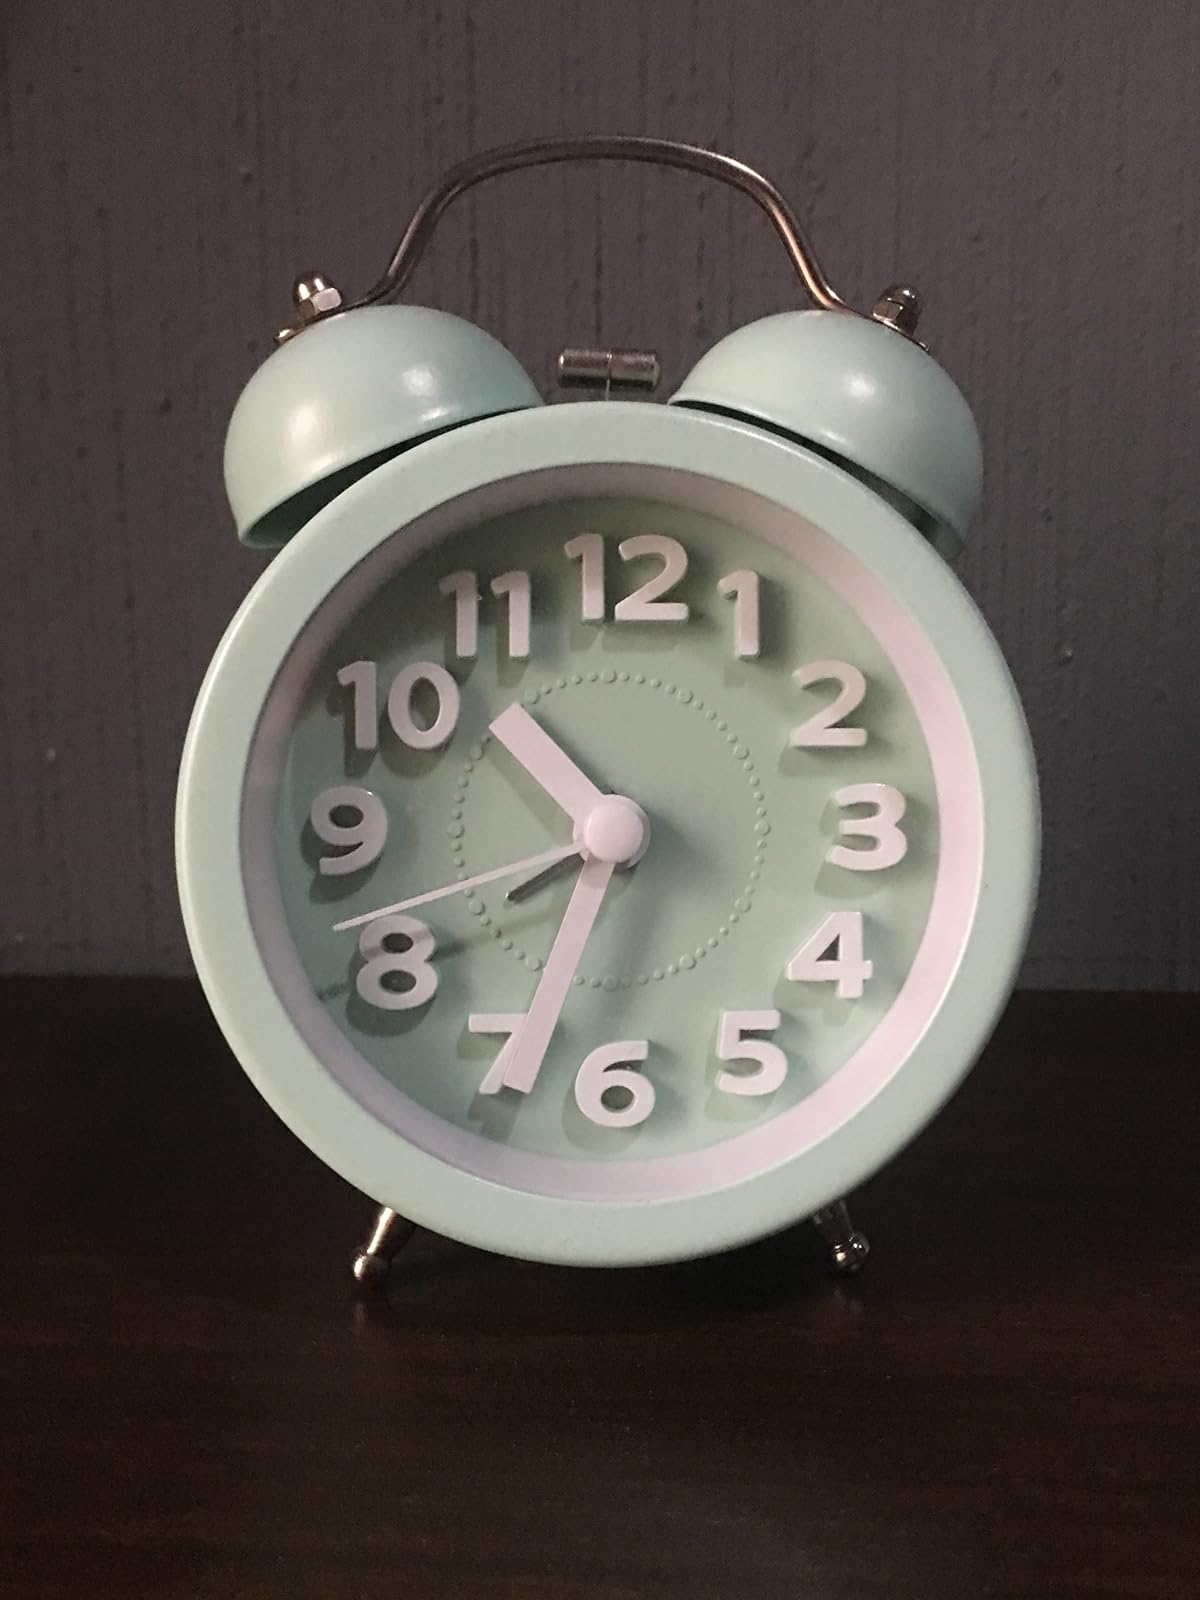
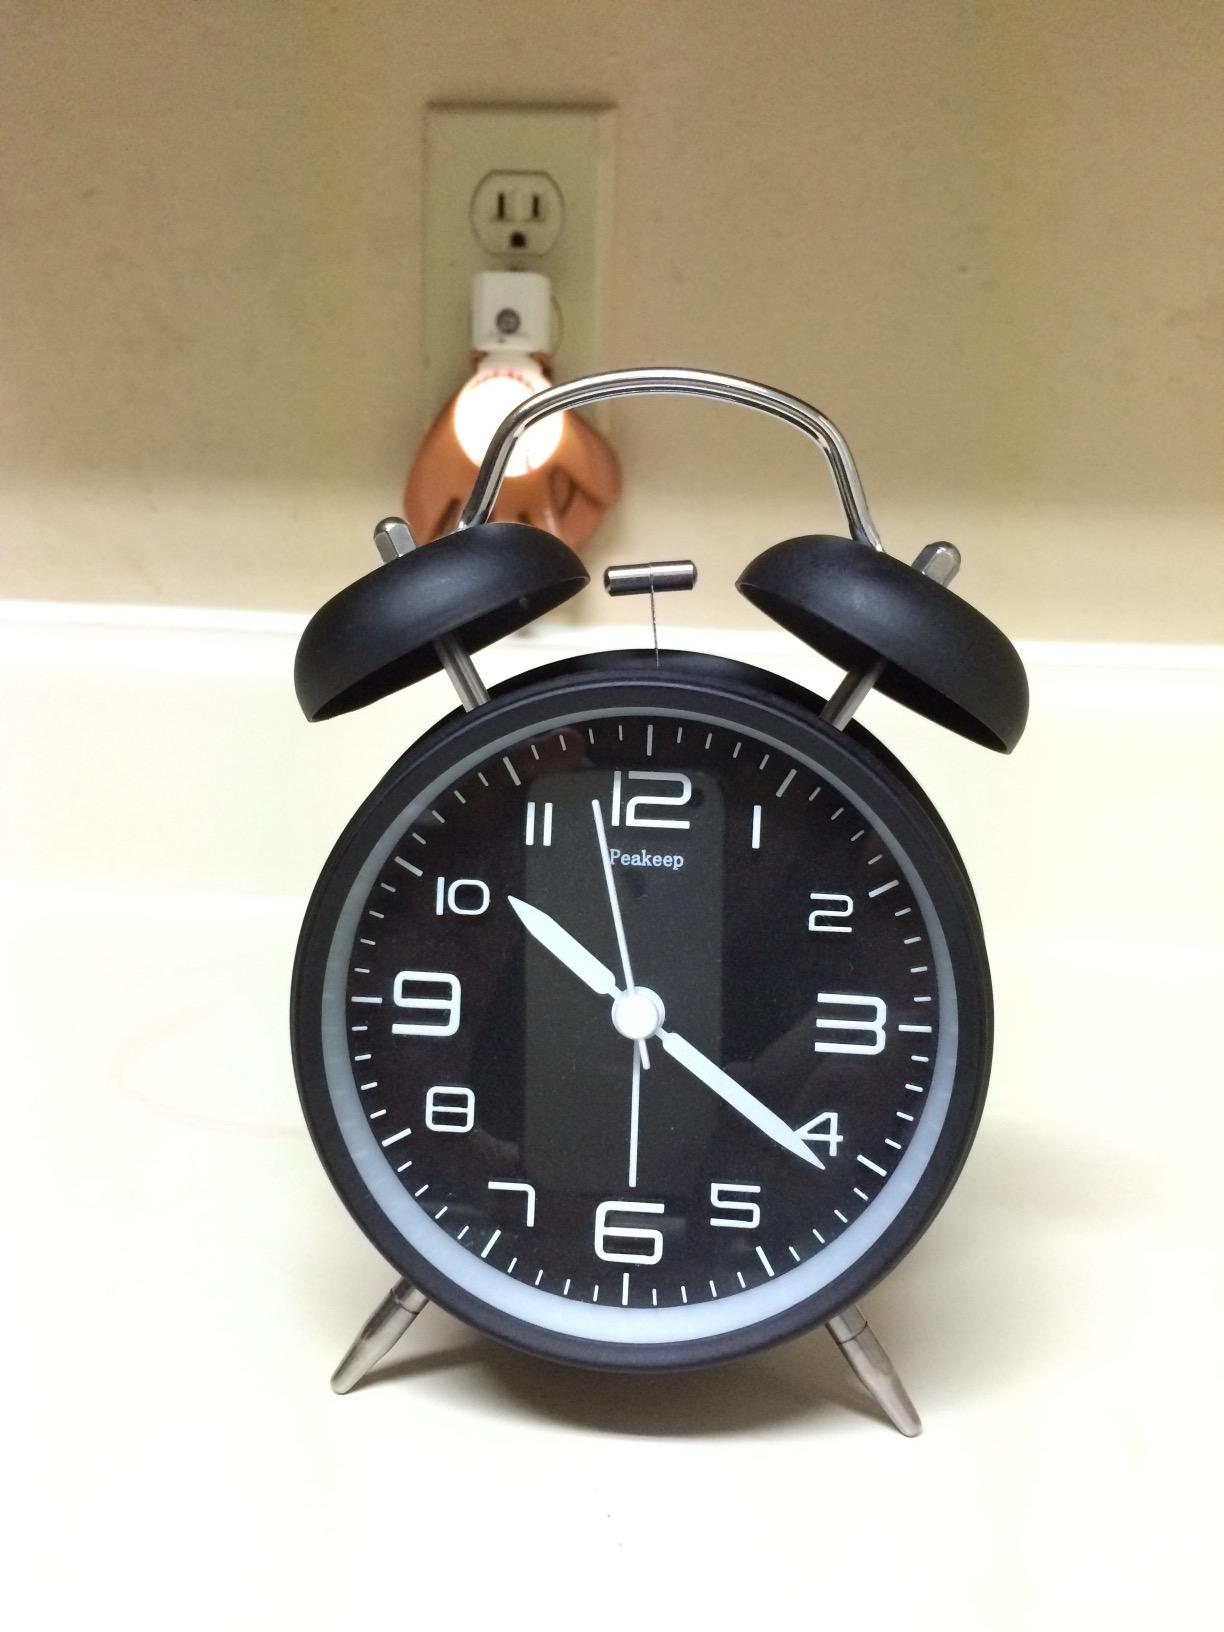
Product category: clock
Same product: no